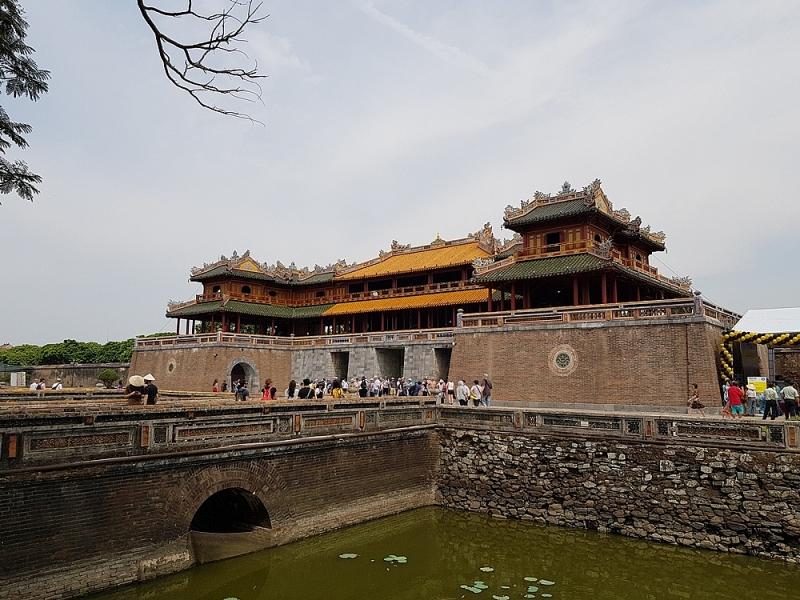
nhiều người đang đứng tham quan phía trước toà thành cổ